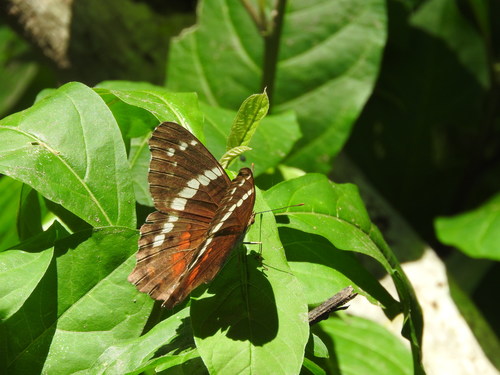
Scientific name: Anartia fatima
Common name: Banded peacock
Family: Nymphalidae
Order: Lepidoptera
Pollinator type: Primary pollinator
Habitat: Open areas and gardens
Geographic range: South America
Conservation status: Least Concern